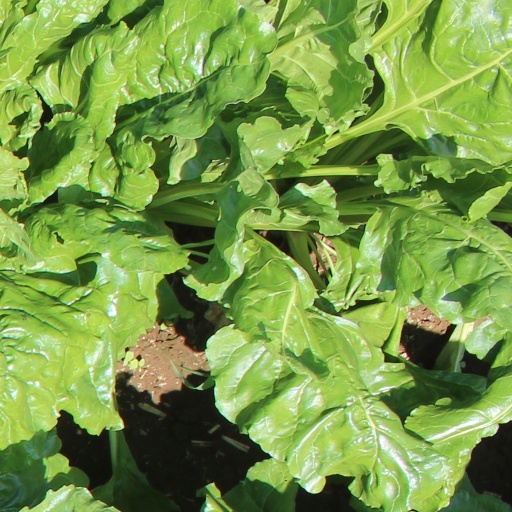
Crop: sugar beet